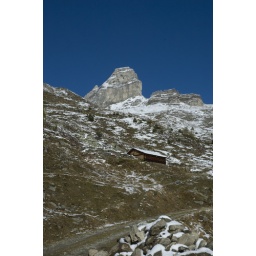
the road kept going up - we felt encouraged by the gorgeous clear skies and that the snow was pretty sparse